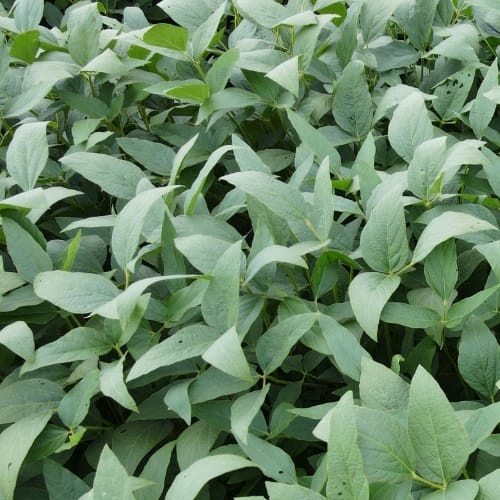
Label: Diabrotica_speciosa